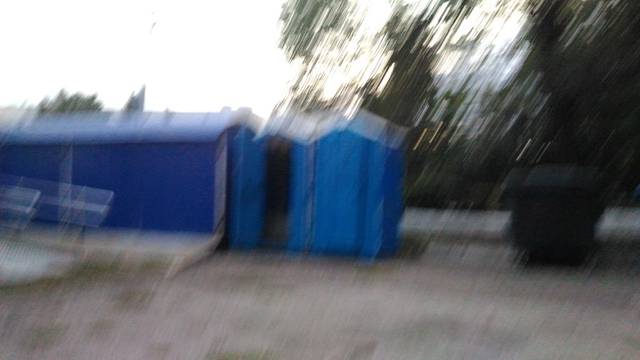
Region: Russia
Coordinates: 54.311, 48.403